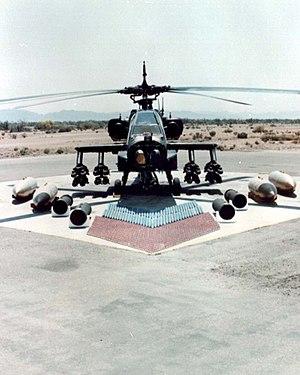
L'Advanced Attack Helicopter, était un programme de l'United States Army pour le développement d'un hélicoptère d'attaque, débutant en 1972.
L'United States Army souvent abrégée en U.S. Army est l’armée de terre des États-Unis. Elle est l'une des six branches des Forces armées des États-Unis.